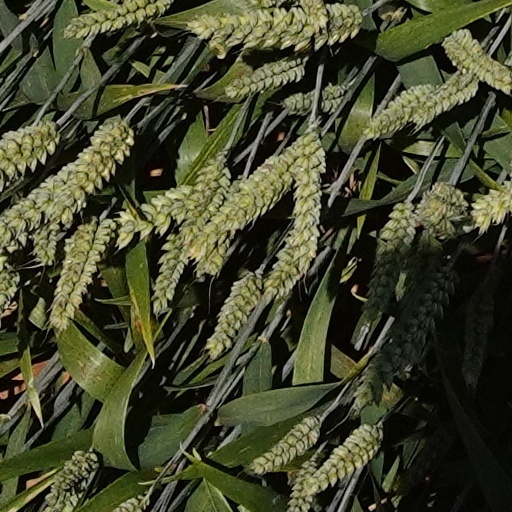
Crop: wheat